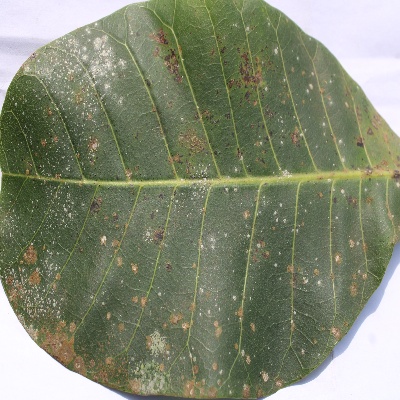
Crop: Cashew
Condition: red rust